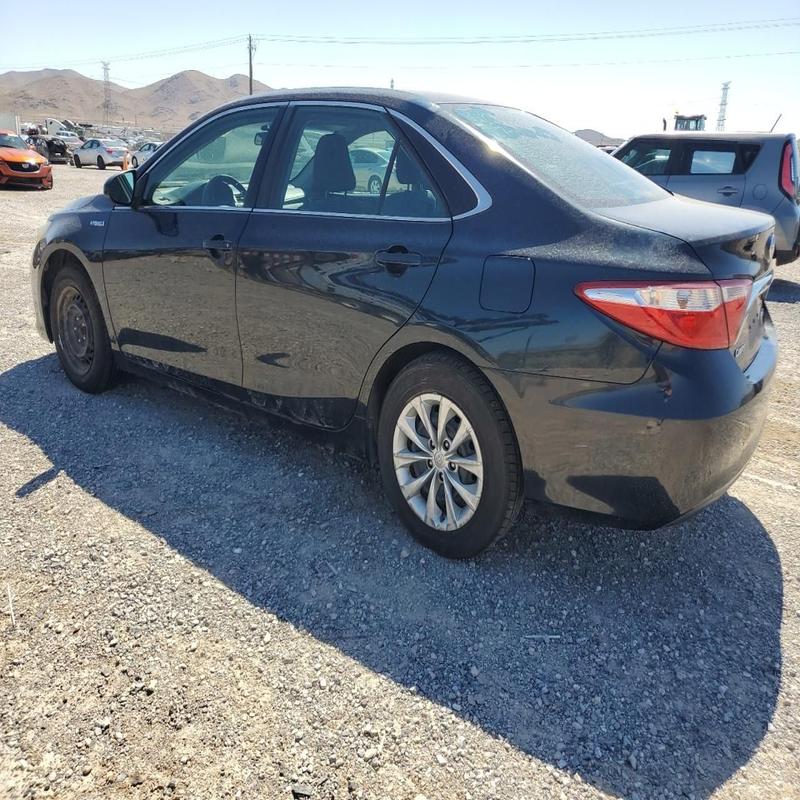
Aucun dommage détecté.
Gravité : aucun